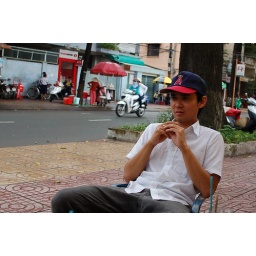
sidewalk coffee + street snacks in district 1 - hcmc, vietnam